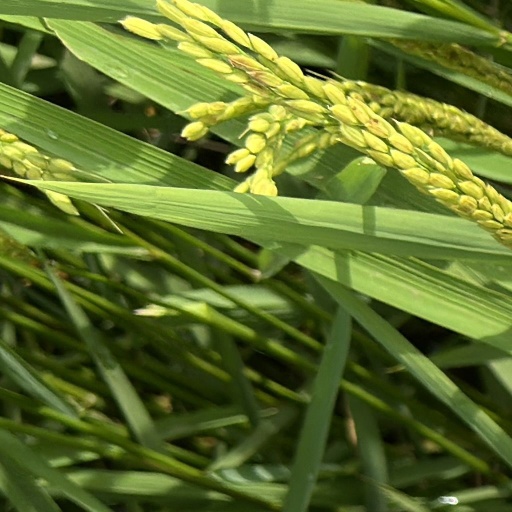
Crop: rice